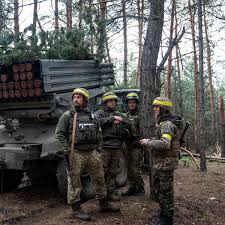
Label: BM-30